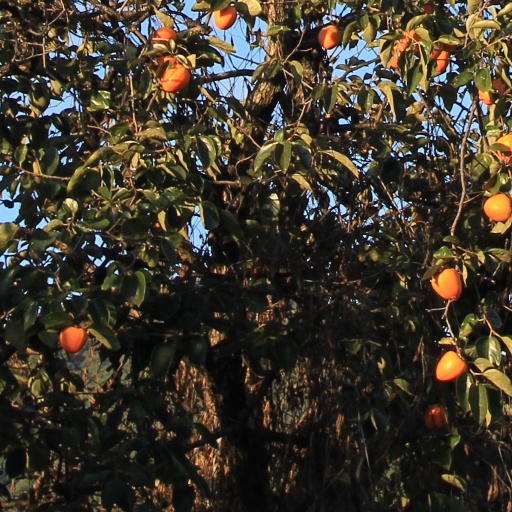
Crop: grape